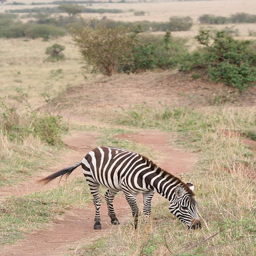
A zebra grazing in the grass during the daytime.
Adult zebra grazing on grass along a trail.
A zebra stands on a dirt path and leans toward grass.
A zebra stands in the tire tracks of a road.
A zebra leaned over eating grass in a field.